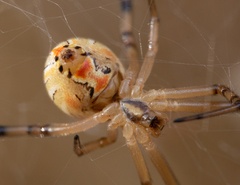
Species: Lactrodectus_hesperus